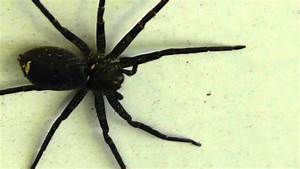
Label: spider